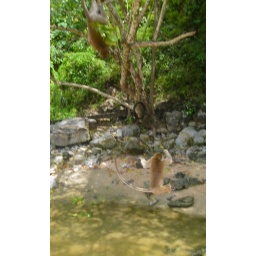
81.The winner stays in the tree and the looser bails into the water. American gladiators goes animal kingdom.